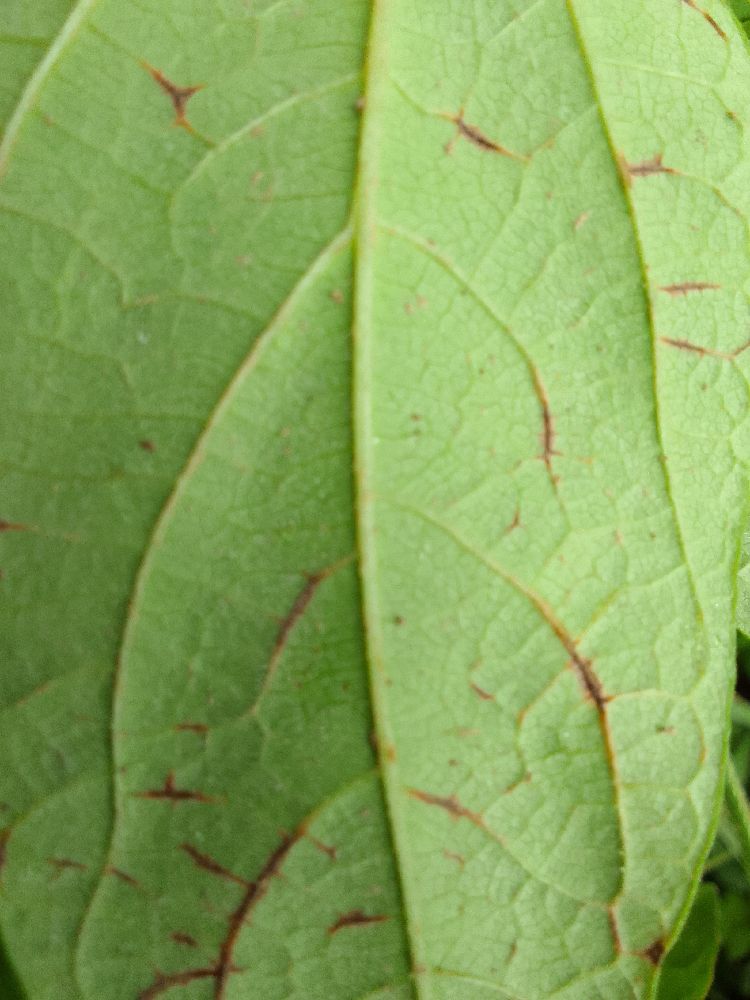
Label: anthracnose